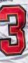
Number: 3